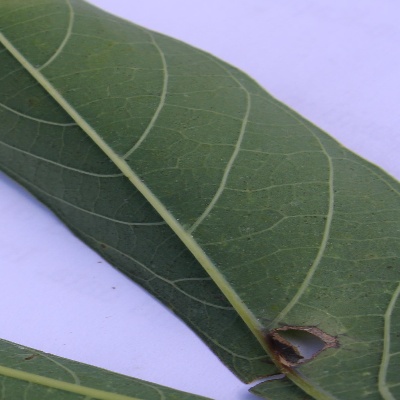
Crop: Cassava
Condition: bacterial blight